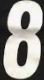
Number: 8